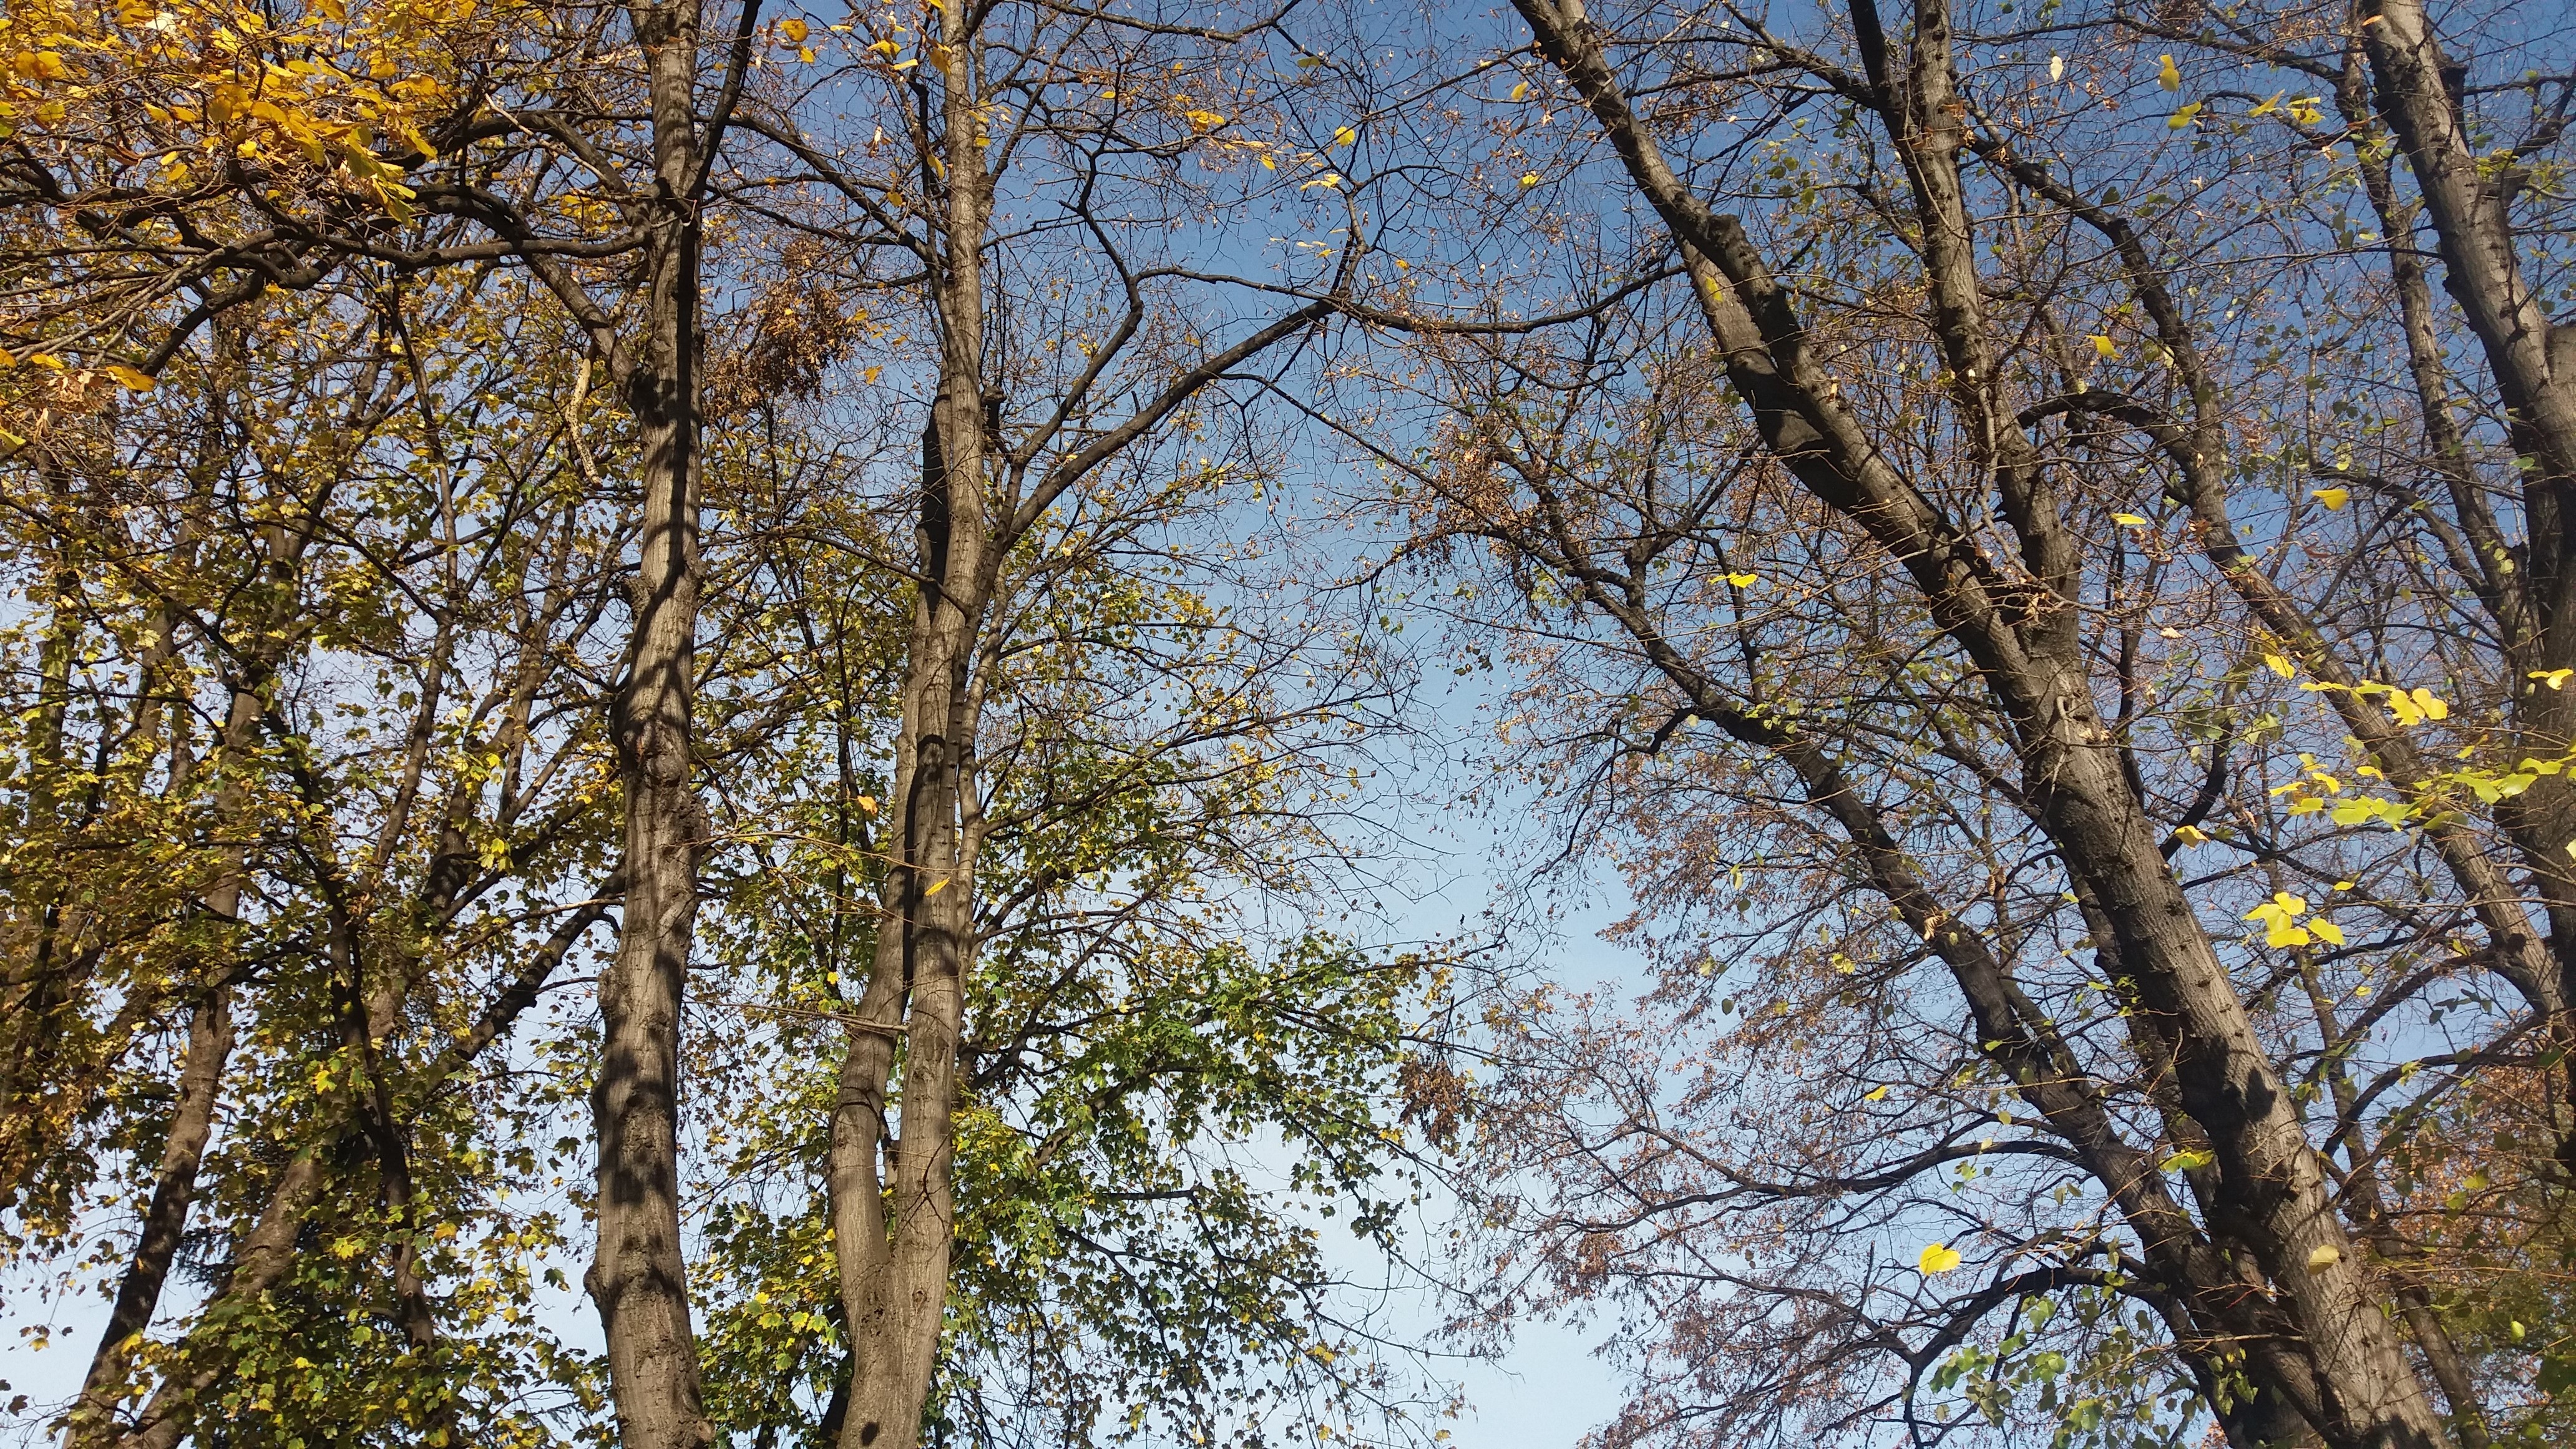
tree, nature, forest, branch, blossom, plant, sunlight, leaf, flower, spring, autumn, season, deciduous, woodland, habitat, woody plant